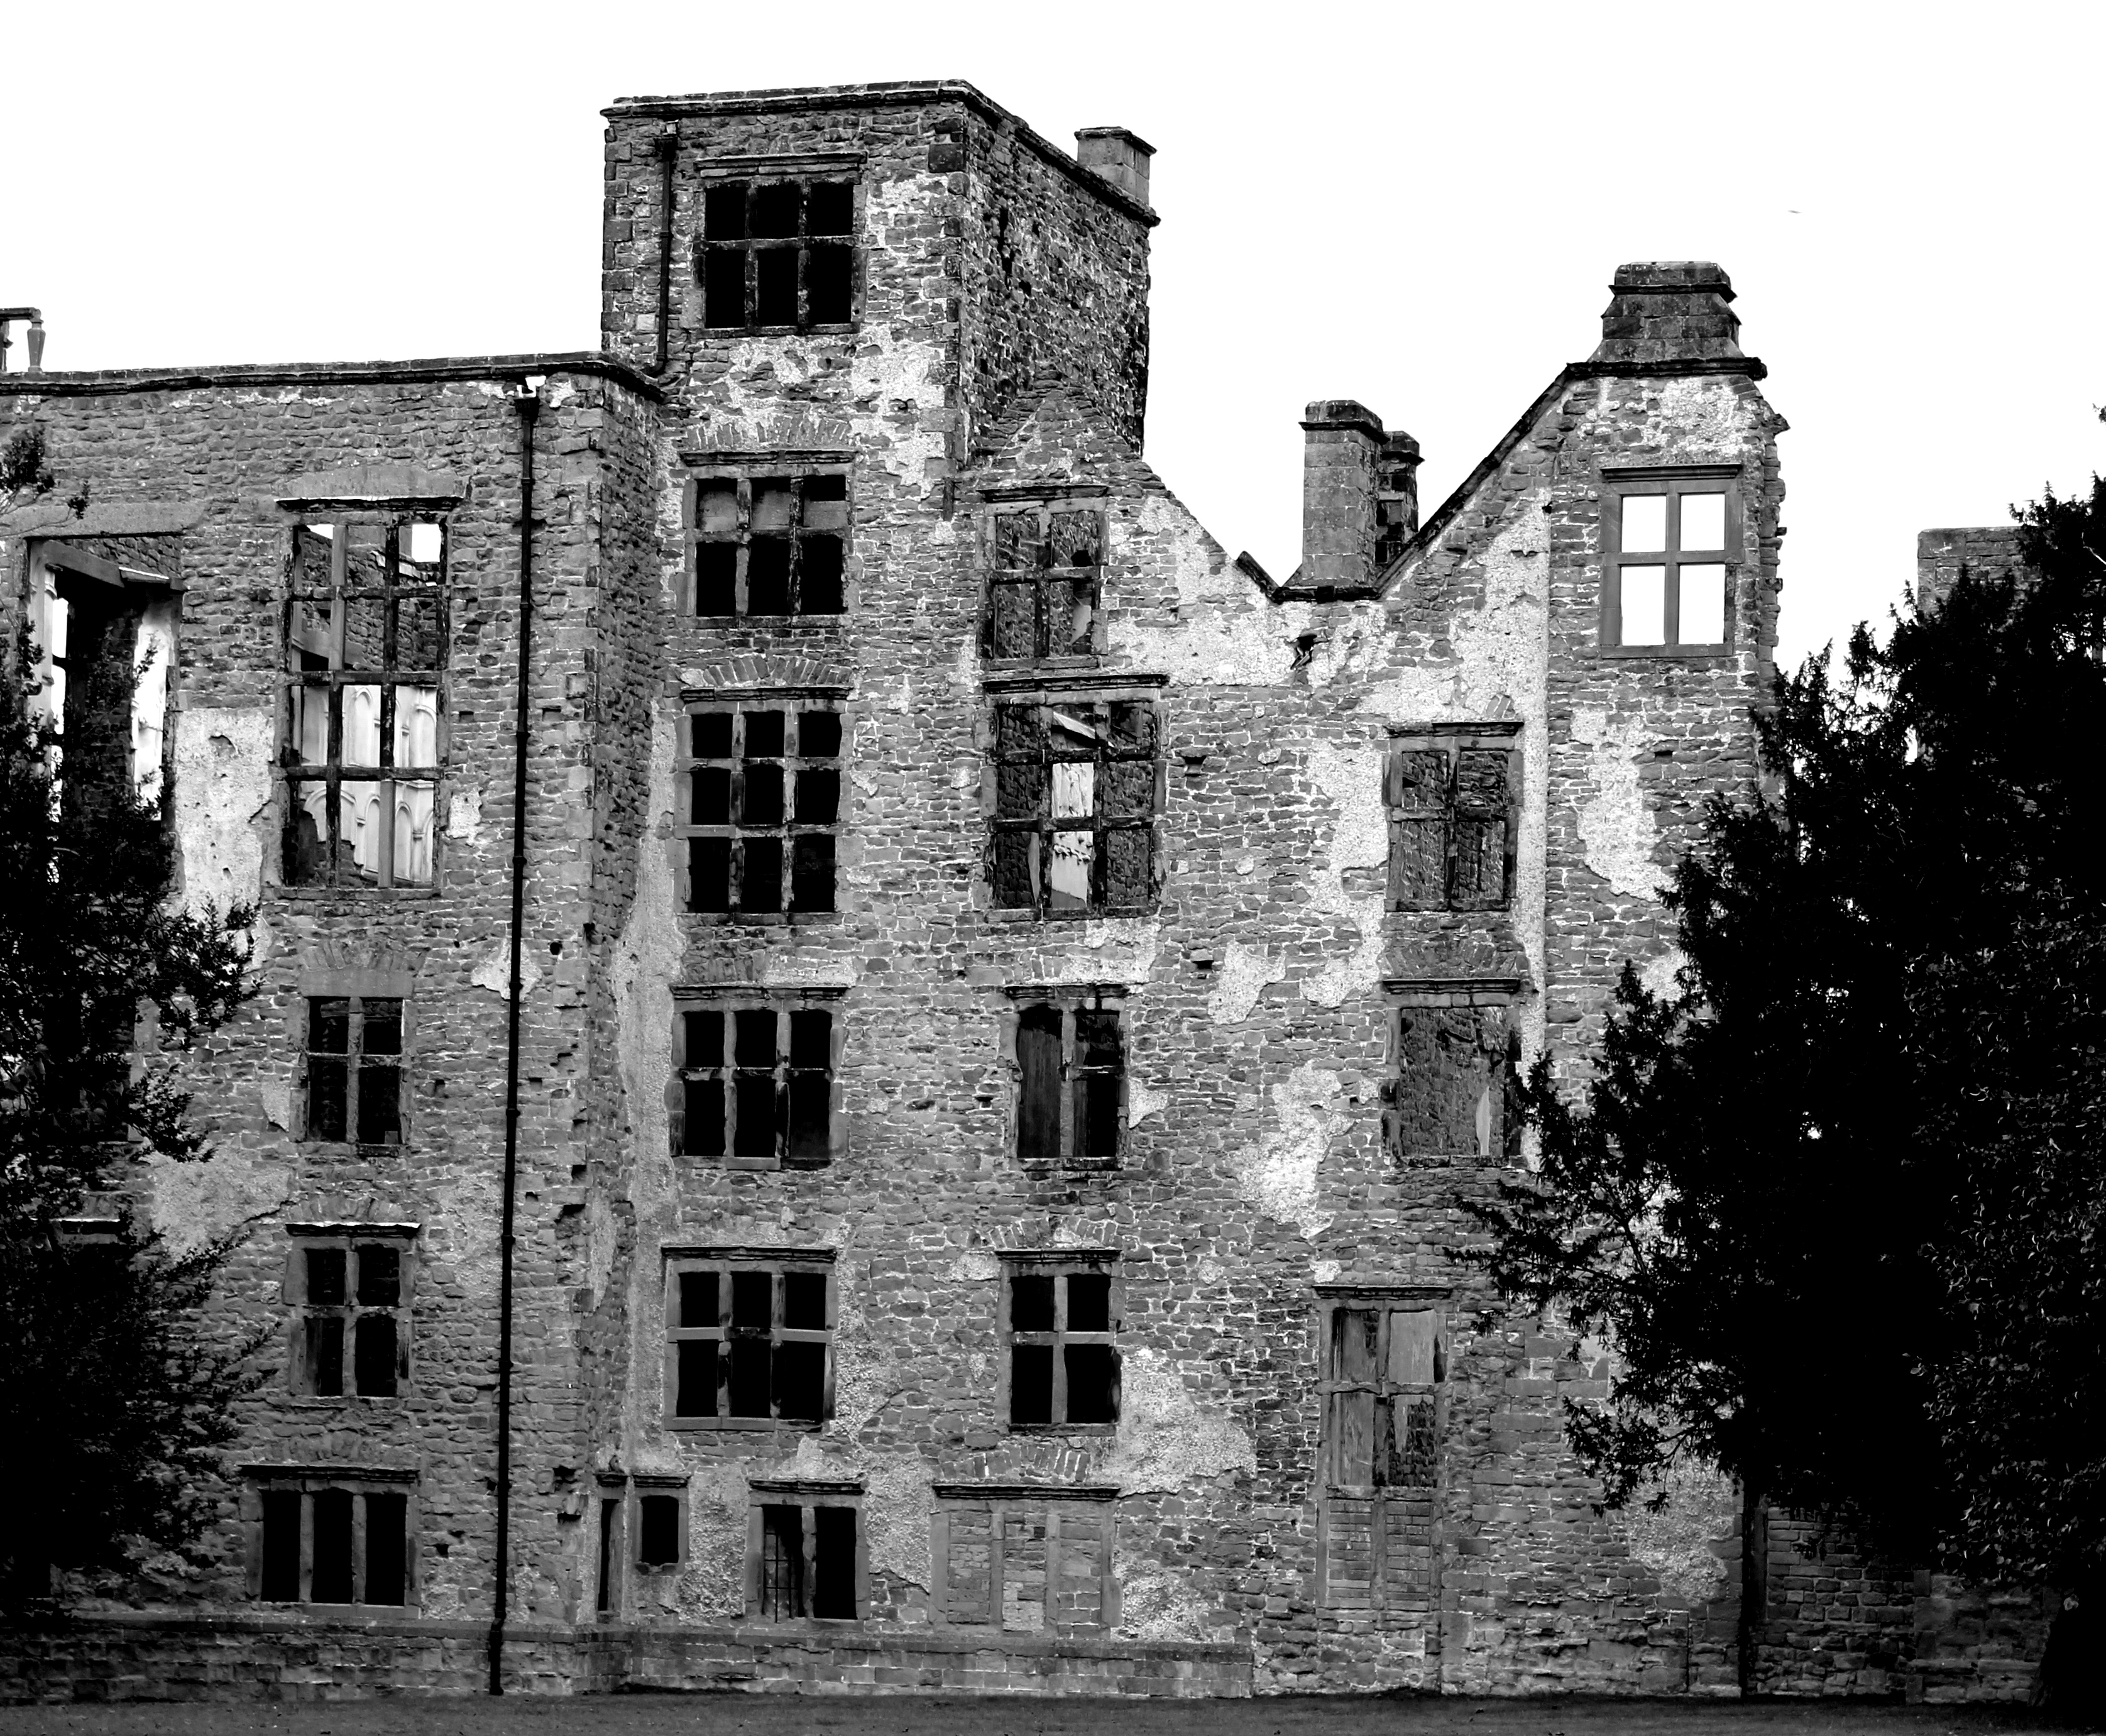
black and white, architecture, mansion, house, building, hall, canon, facade, contrast, monochrome, eos, vertical, history, derbyshire, estate, dailyshoot, vividstriking, anawesomeshot, peakdistrict, dazzlingshot, leshaines, hardwick, derby, monochrome photography, residential area